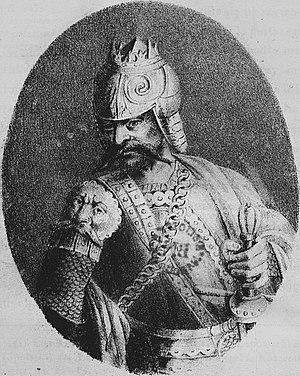
Cette page dresse une liste de personnalités mortes au cours de l'année 1440 :
Sigismond Iᵉʳ Kęstutaitis, grand duc de Lituanie de 1432 à 1440.